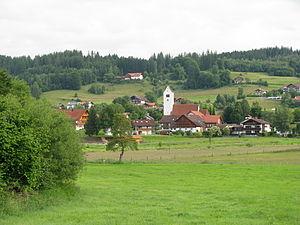
Hopfen am See est un village formant un quartier de la ville allemande de Füssen dans le Landkreis souabe d'Ostallgäu.